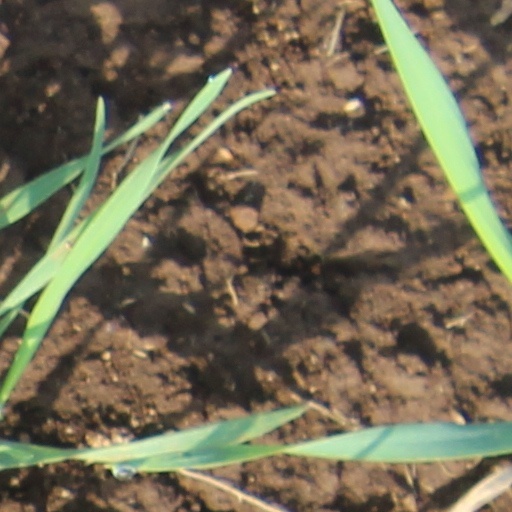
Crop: wheat